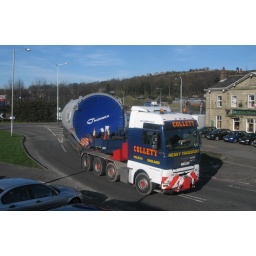
Turbine tower section passing the Woolpack public house in Haslingden